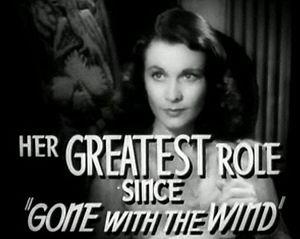
La Valse dans l'ombre est un film américain réalisé par Mervyn LeRoy, sorti en 1940. C'est le remake du film de 1931.